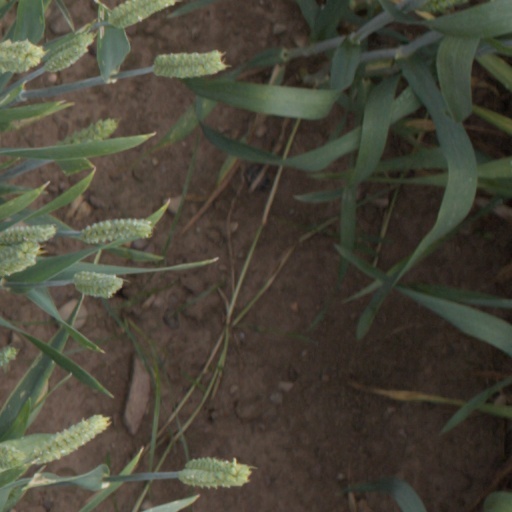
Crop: wheat